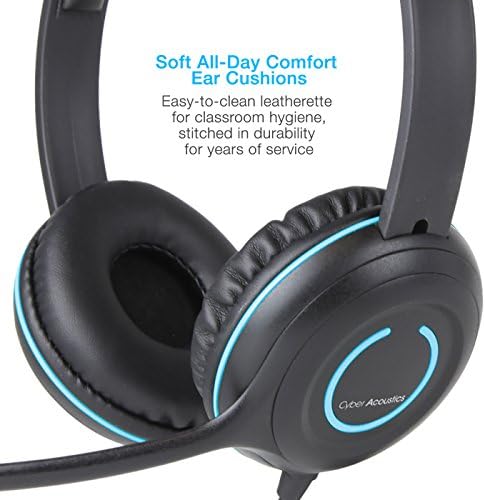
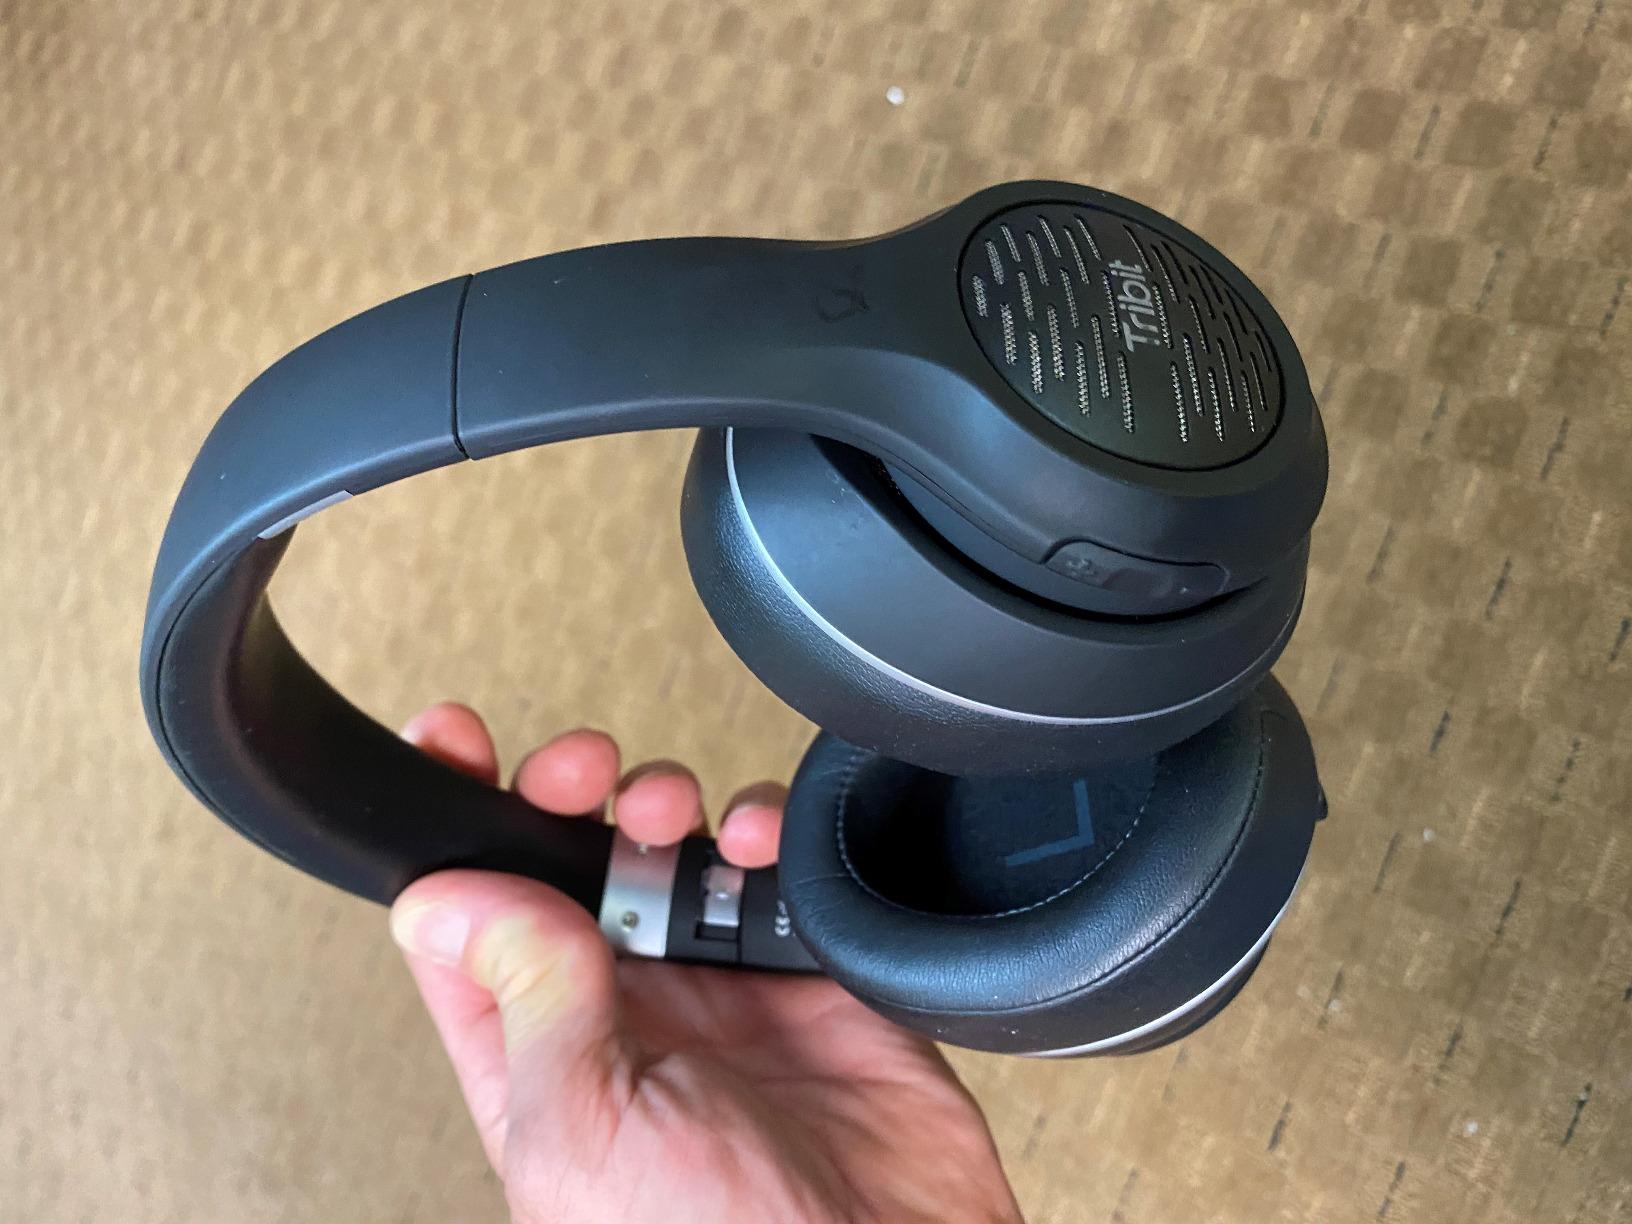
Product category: headphones
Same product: no